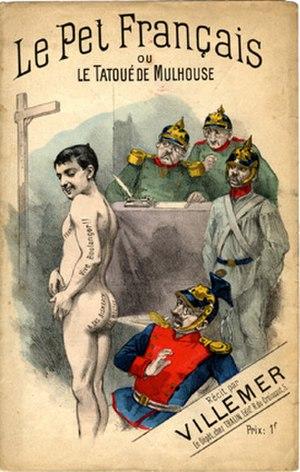
Le Pet français, ou la Tatoué de Mulhouse, récit de Maxime Villemer [Anne Violet], illustré par Charles Clérice.
Carlos Clérice ou Charles Clérice, né le 22 mars 1865 à Buenos Aires et mort en 1912, est un illustrateur, lithographe, graveur, affichiste et caricaturiste français.
La raison sociale Clérice Frères représente plusieurs illustrateurs français d'une même famille – Charles Clérice, Justin Clérice, Victor Clérice et François Clérice – qui, à la fin du XIXᵉ siècle, se spécialisent entre autres dans la production d'affiches et de partitions musicales populaires et parfois grivoises.